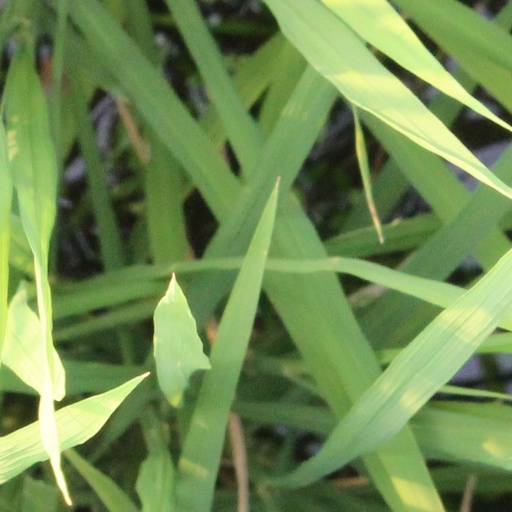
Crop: rice